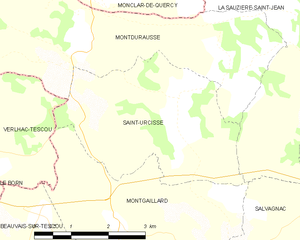
Carte des communes françaises Saint-Urcisse